Art of the Low Countries

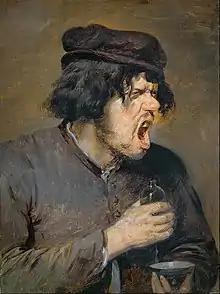
Adriaen Brouwer, "The Bitter Tonic", Städelsches Kunstinstitut und Städtische Galerie, Frankfurt am Main. Oil on oak, 48 x 36 cm. Adriaen Brouwer worked in both the northern and southern Netherlands and reflects shared artistic tendencies.

The 17th century was a period dominated by the distinct individuals Peter Paul Rubens in the Southern Netherlands and Rembrandt van Rijn in the newly independent Dutch Republic. Dutch and Flemish painters both followed many of the same themes, including still life, genre, landscape, portraiture and classicism. Other artistic tendencies clearly differentiated art in the south from the north: the Counter-Reformation, which spurred on patronage for large altarpieces in the south, was absent from the Dutch Republic, while Flemish painting did not see the development of the types of calm, single-figure genre paintings championed by the likes of Jan Vermeer.